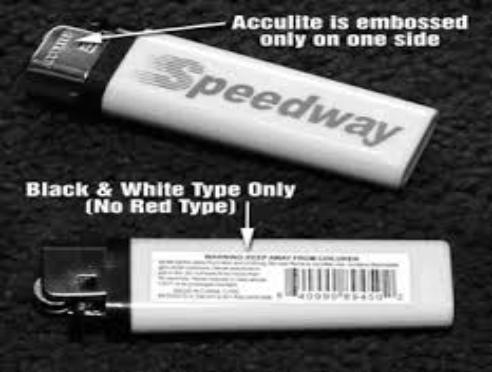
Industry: Transportation